Angry World

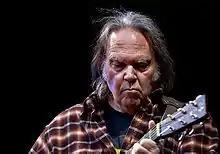
Neil Young playing his guitar

"Angry World" was the first track to be released from "Le Noise". The song, like the rest of the album, was recorded in the Los Angeles home of producer Daniel Lanois. Unaccompanied by other musicians, Young's vocals, described as "howl[ing] venom", are mixed high above his guitar. There is a "buzz and crackle" to his "fuzzed-out" electric guitar and a loop of the word 'angry' as background noise throughout the song. Young delivered the incomplete track to Lanois, who built the arrangement out of what was given to him.